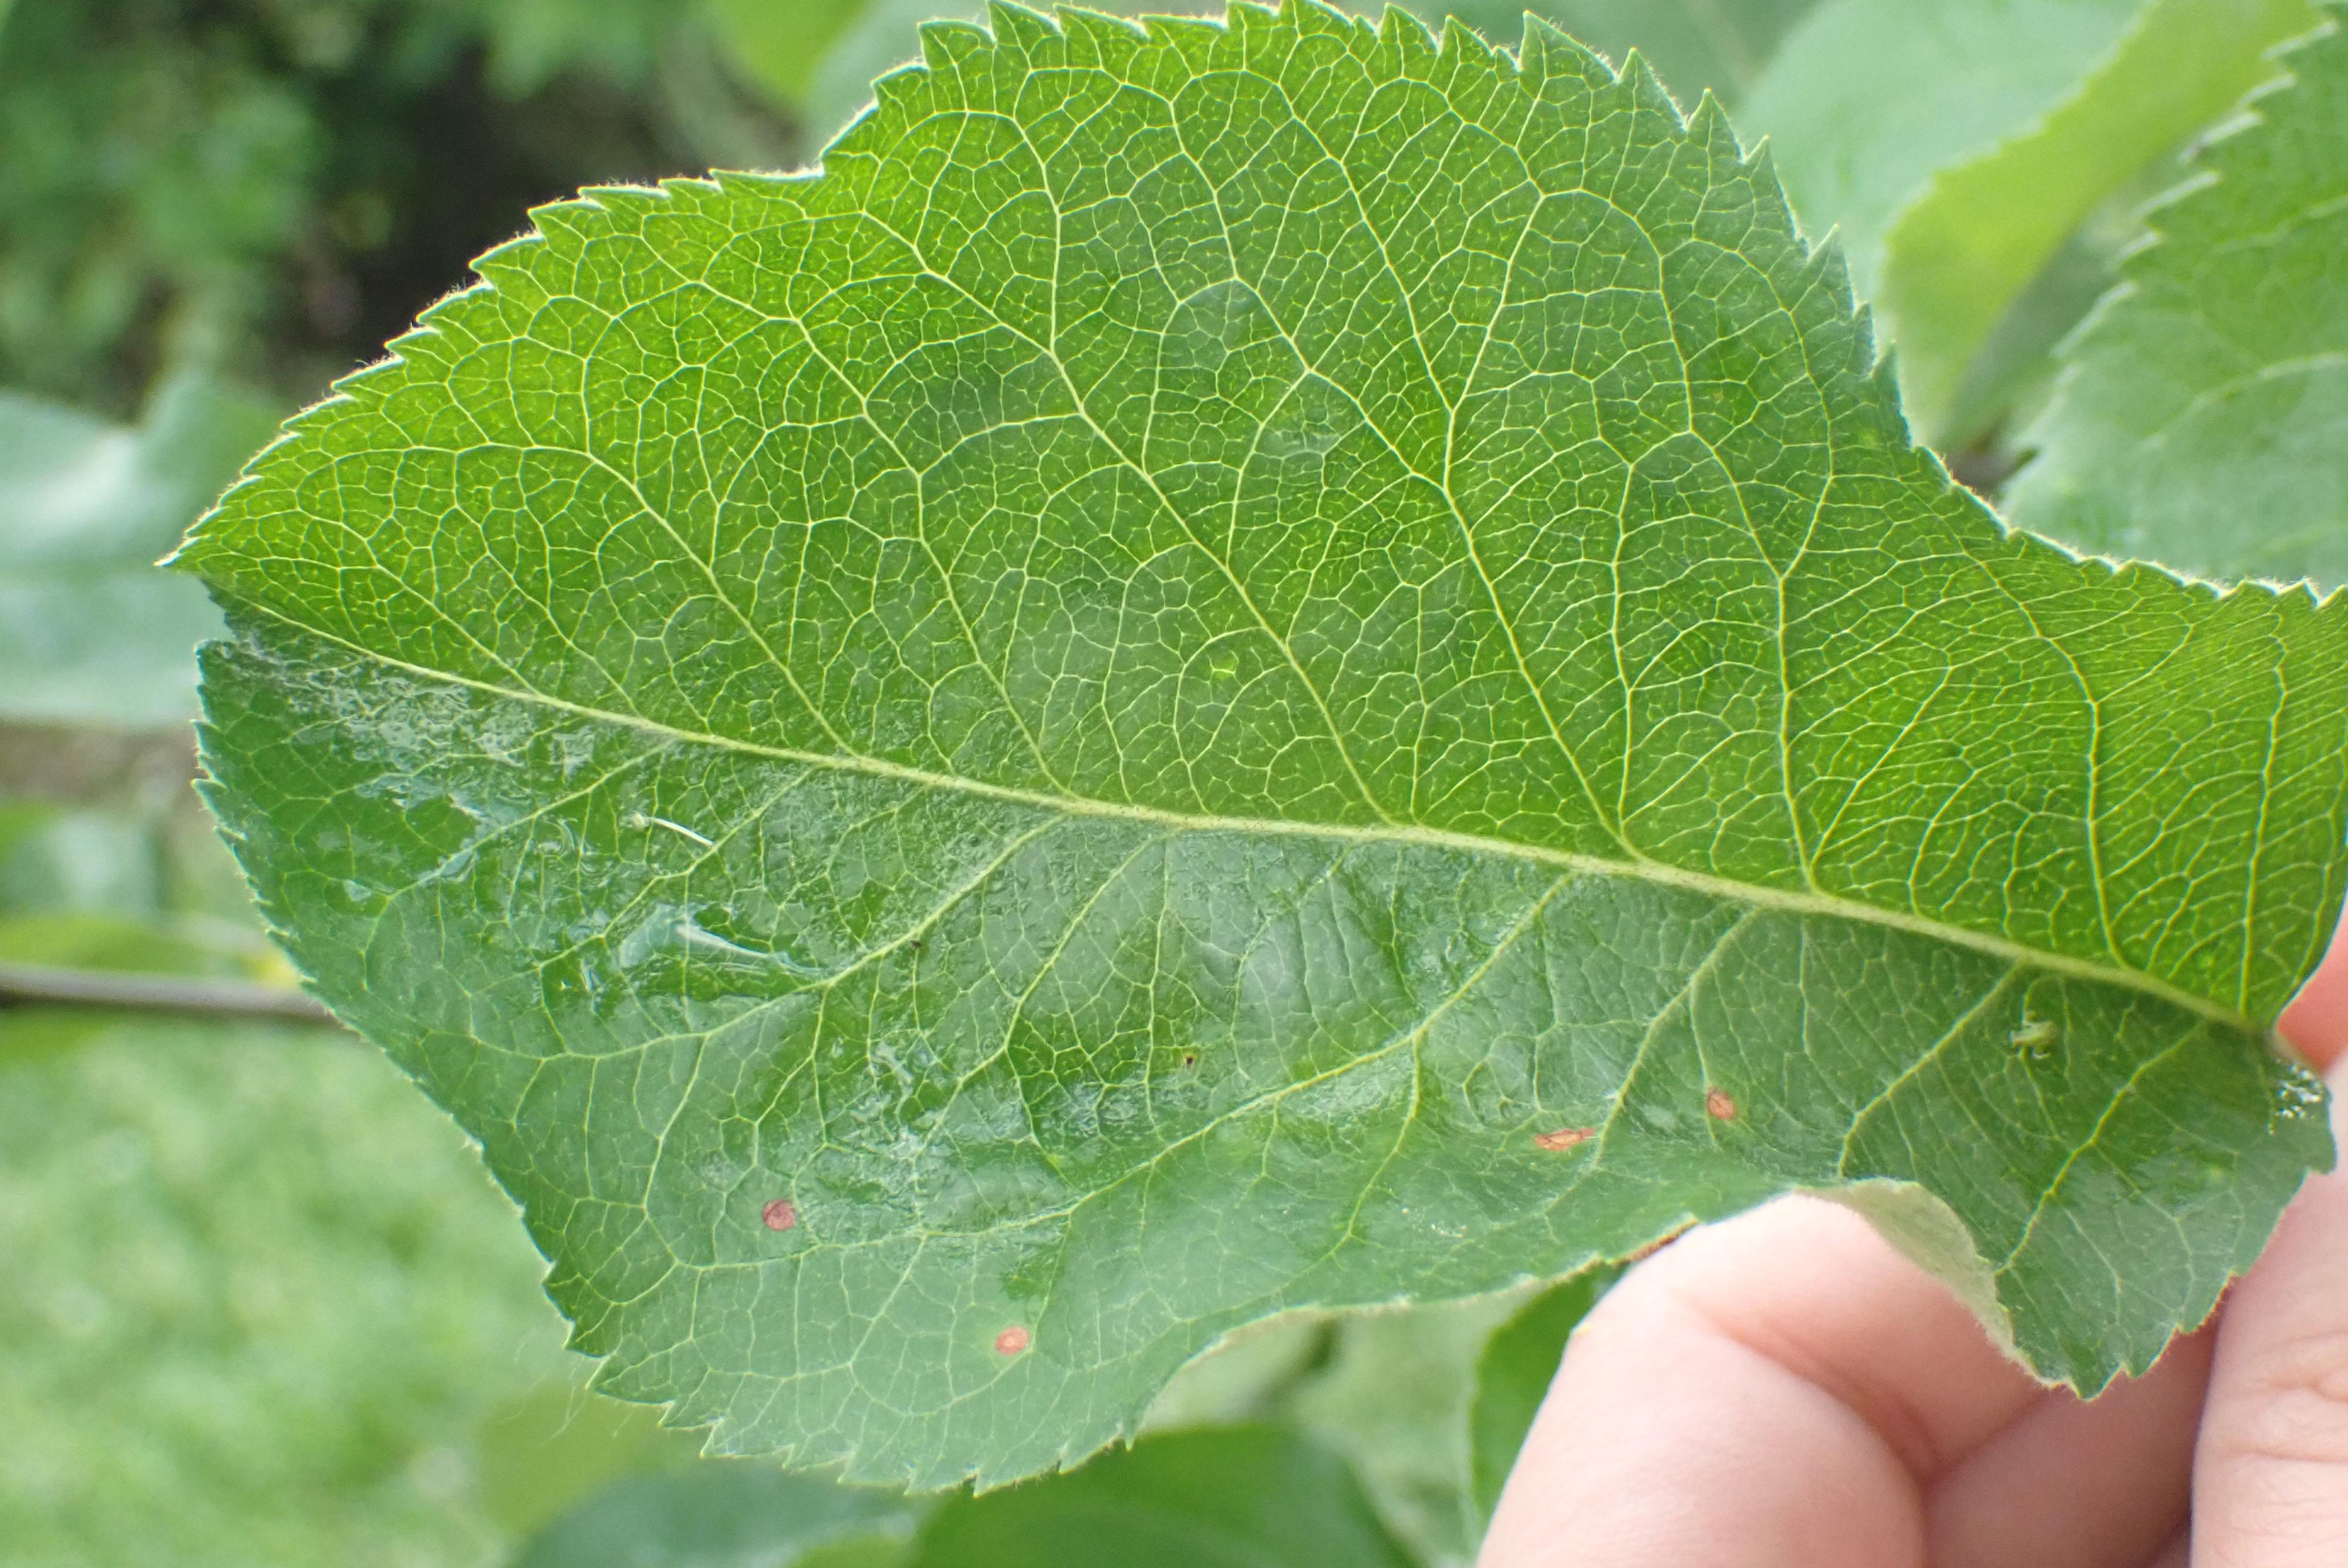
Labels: frog_eye_leaf_spot